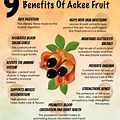
Label: others